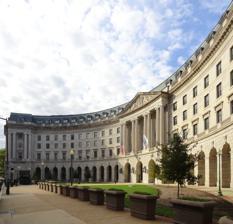
Building: William Jefferson Clinton Federal Building
Country: United States of America
Year built: 1934
United States historic place William Jefferson Clinton Federal Building U.S. Historic district Contributing property The main entrance on 12th Street, NW in 2018 Show map of Washington, D.C. Show map of the United States Location 12th Street and Pennsylvania Avenue , NW Washington, D.C. Coordinates 38°53′38.04″N 77°1′44.04″W / 38.8939000°N 77.0289000°W / 38.8939000; -77.0289000 Area 6 acres (2.4 ha) Built 1934 Architect William Adams Delano , Chester Holmes Aldrich Architectural style Classical Revival Part of Pennsylvania Avenue National Historic Site ( ID66000865 ) The William Jefferson Clinton Federal Building is a complex of several historic buildings located in the Federal Triangle in Washington, D.C. , across 12th Street, NW from the Old Post Office . The complex now houses the headquarters of the Environmental Protection Agency (EPA). One component of the complex was originally called the New Post Office , and housed the headquarters of the Post Office Department until that department was replaced by the United States Postal Service in 1971 and which vacated the building. Subsequently, the Bureau of Alcohol, Tobacco, Firearms and Explosives (BATFE) occupied this building, which Congress renamed as the Ariel Rios Federal Building in 1985. BATFE vacated the building in the early 1990s, and EPA moved in after a renovation. To consolidate its headquarters offices, EPA also took occupancy of two adjacent buildings beginning in the late 1990s: the Interstate Commerce Commission (ICC) building and the Department of Labor Building , on Constitution Avenue, NW. In 2013, Congress renamed the Ariel Rios Federal Building in honor of former President Bill Clinton , and the General Services Administration extended the designation to the former ICC and Labor buildings. (The new BATFE headquarters building received the name Ariel Rios Federal Building in 2016. ) History Columns and lamps, Clinton Building Spiral stairs Inlaid floor 1949 US airmail stamp showing the Clinton Building in the background In the early 1930s, the area that was to become the Federal Triangle was one of the city's most blighted neighborhoods, known as Murder Bay and as a center of crime and prostitution. The plan for the area's redevelopment was laid out as part of the 1901 McMillan Plan , the first federally funded urban redevelopment plan. Redevelopment of the Federal Triangle began in earnest in the 1930s, during the Great Depression, under the leadership of Treasury Secretary Andrew W. Mellon . Andrew W. Mellon Auditorium In recognition of name changes of the complex, the United States General Services Administration designates some historical events which occurred at the Andrew W. Mellon Auditorium as historical events which occurred at the Clinton Building. New Post Office Building Construction of the New Post Office Building was completed in 1934. The Post Office headquarters was a central feature of the redevelopment. The neoclassical building was designed by architects William Adams Delano and Chester Holmes Aldrich , who took as their inspiration the Place Vendôme in Paris. The central section of the tri-unit building consists of two huge, back to back, semicircular units with side wings. The semicircle formed by the building's curve on its eastern façade was to be mirrored by a similarly curved façade built across 12th Street on the site of the Old Post Office Building. Secretary Mellon's building commission actively sought the demolition of the Old Post Office to fulfill that plan, but preservation efforts—which continued over the course of 50 years—saved the Old Post Office. The second half of the grand plaza was never finished as designed, save for a curve in the northwest corner of the headquarters of the Internal Revenue Service . (The nearby Ronald Reagan Building , completed in 1998, does mirror, to some degree, the semicircle of the west façade of the Clinton Building.) The exterior is decorated with bas relief panels, by Adolph Alexander Weinman . The original design of the headquarters building included a local branch post office, called Benjamin Franklin Station. This branch, with entrances on Pennsylvania Avenue , is extant as of 2018. In the 1990s, the General Services Administration (GSA) refurbished the former Post Office building and preserved the architectural details of the hallways in the style of the 1920s and 1930s. A seven-story marble spiral staircase is a prominent element of the building's interior. A chandelier hangs in the center of the staircase and has exposed bulbs to illuminate each floor. It terminates in a dramatic chrome and brass globe. Department of Labor Building Arthur Brown, Jr. designed the Labor building between 1928 and 1931, and construction was completed in 1934. The building entrance is at 1301 Constitution Avenue, NW. The Department of Labor was the original occupant of the building. It vacated the building in 1979, when it moved to the Frances Perkins Building . The Customs Service took occupancy in 1979 and remained until the late 1990s. This agency moved to the Ronald Reagan Building and International Trade Center . In 2002 EPA moved in, and the building was designated as the "EPA West" building. Interstate Commerce Commission Building Arthur Brown, Jr. designed the ICC Building, completed in 1934, in a style similar to the Labor building. The building entrance is at 1201 Constitution Avenue, NW. The Interstate Commerce Commission occupied the building until 1995. EPA moved in after a renovation. Building occupants and renaming The Post Office Department occupied its headquarters building until the early 1970s. The department was reorganized in 1971 as the United States Postal Service, an independent agency. It vacated the building for another location. The Bureau of Alcohol, Tobacco, Firearms and Explosives (BATFE) was the next occupant, through the early 1990s. Congress renamed the New Post Office Building as the Ariel Rios Federal Building on February 5, 1985, in honor of Ariel Rios , an undercover BATFE special agent , who was killed in the line of duty on December 2, 1982. In the early 1990s, BATFE moved out of the building. It was renovated for EPA, which occupied it next. (BATFE is now in its own building on New York Avenue.) The building also flanks the historic Andrew W. Mellon Auditorium . In the late 1990s, EPA consolidated its headquarters offices in the Federal Triangle, bringing employees from leased space into two adjacent buildings: the ICC building and the Department of Labor Building, on Constitution Avenue, NW. In December 2012, both houses of Congress unanimously voted to rename the Ariel Rios Building as the William Jefferson Clinton Federal Building, after Bill Clinton , the 42nd President. GSA administratively renamed the building for Clinton on May 13, 2013. The structure was formally dedicated at a ceremony on July 17, 2013, at which Clinton spoke and former EPA Administratrator Carol Browner attended. The Rios family approved of renaming a building. A reflecting pool at the new ATF headquarters on New York Avenue NW was named for Rios. GSA extended the Clinton building designation to include the former ICC and Labor buildings. Murals The Clinton Federal Building was one of the initial locations that integrated various New Deal artworks that were originally commissioned and displayed in federally constructed buildings by the Treasury Department Section of Fine Arts during the 1930s and 1940s. Six of the 25 mural commissions awarded have been criticized by visitors and employees as to stereotyping American Indians and displaying inappropriate images. GSA addressed the controversy: The U.S. Post Office headquarters murals embody many admirable qualities of American art and culture in the 1930s: a range of visual styles, inventive approaches to subject matter, commitment to bringing creativity and artistic beauty to public spaces, and devotion to the development of American art as a part of national identity. At the same time, engrained cultural attitudes of the 1930s are inevitably present, including stereotypes about women, Native Americans, African Americans, and rural Americans. From Ward Lockwood and Karl Free's depictions of Native Americans and African Americans as subservient to white colonists, to William Palmer and Frank Mechau's emphasis on the aggression of Native Americans and the passive victimhood of women, to Doris Lee's romanticized views of farm life during the Depression, the murals perpetuate outmoded views of their era. Today, the presence of the murals in this building offers a rare opportunity to experience a full cycle of New Deal artwork in its original context, and serves as a valuable reminder of how American society has changed over time". Controversy over New Deal murals was also prevalent during their installation and afterward, if for different reasons. Some viewers objected to the nudity in some of the murals and to revolutionary sentiments they believed were implicit in some works. There was extended public debate. Gallery Sorting the Mail (1936) by Reginald Marsh Unloading the Mail (1936) by Reginald Marsh Transportation of the Mail (1937) by Alfredo Crimi Post Office Work Room (1937) by Alfredo Crimi Mail Service in the Arctic (1937) by Rockwell Kent Mail Service in the Tropics (1937) by Rockwell Kent Dangers of the Mail (1937) by Frank Mechau General Store and Post Office (1938) by Doris Lee Country Post (1938) by Doris Lee Renovation In 1993, the building was renovated. In 1998, the limestone facade was renovated. In 2007, the south courtyard was renovated. References